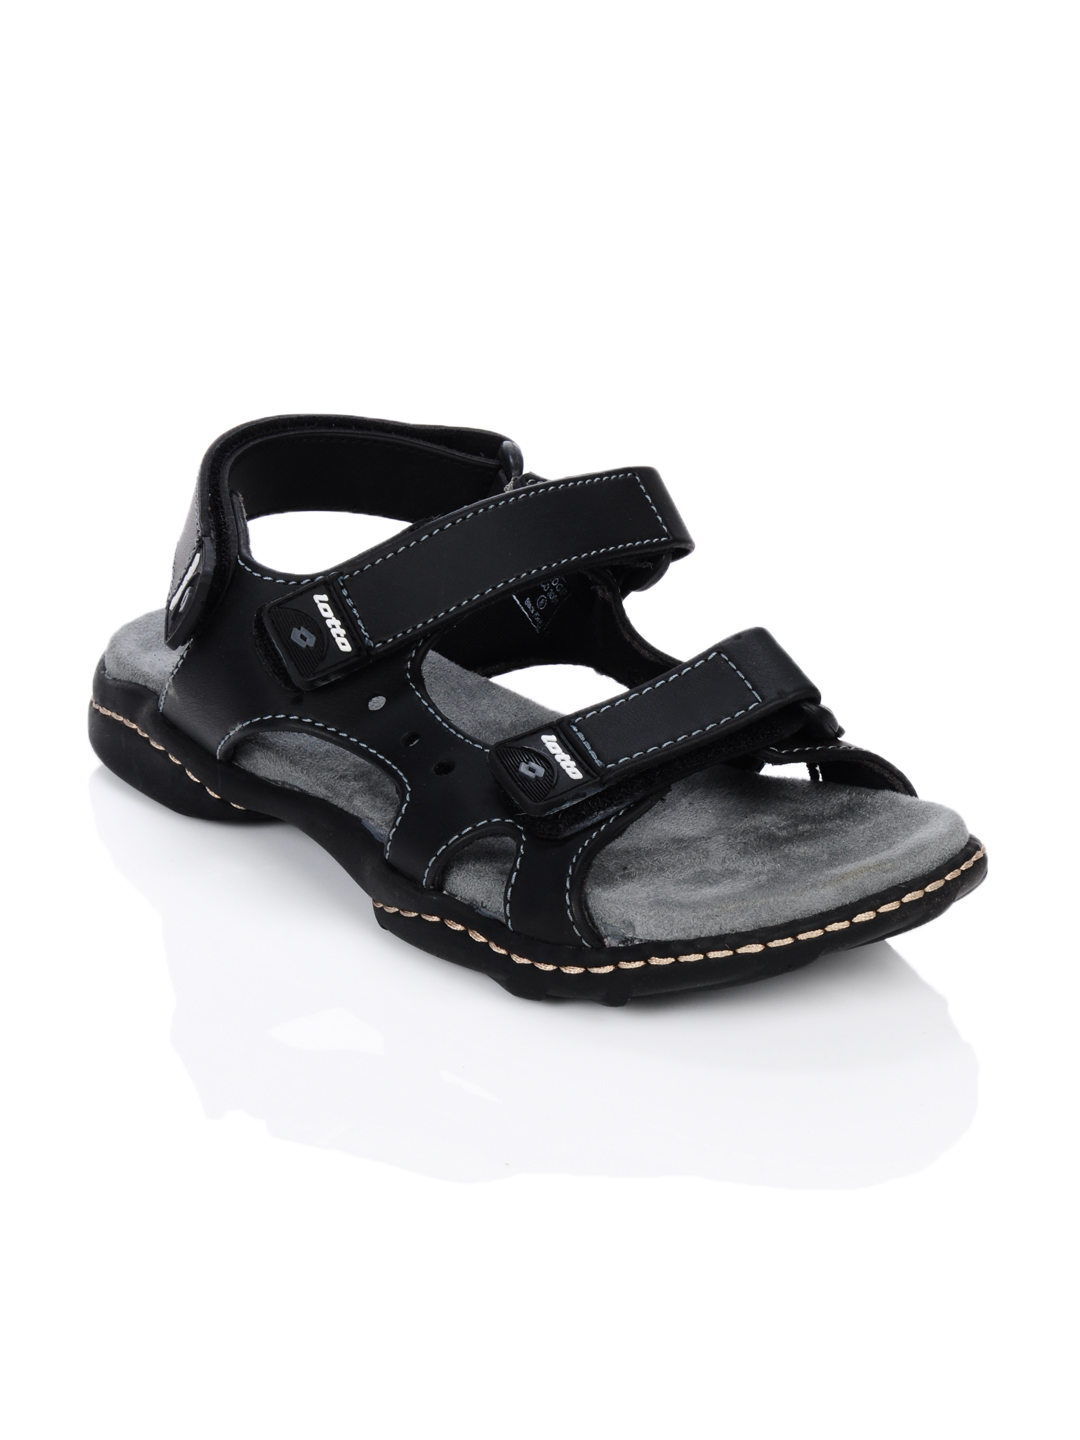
Lotto Men Ridge Black Sandals
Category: Footwear / Sandal / Sandals
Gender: Men
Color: Black
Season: Summer 2012
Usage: Casual